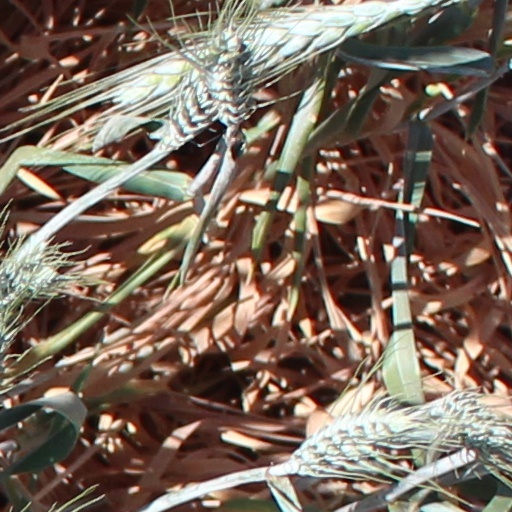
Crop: wheat